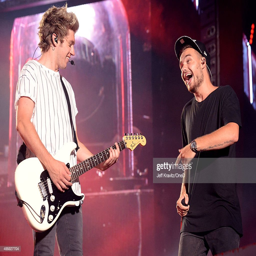
pop artists perform onstage during rhythm and blues artist tour .